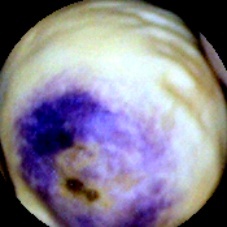
Label: Spotted